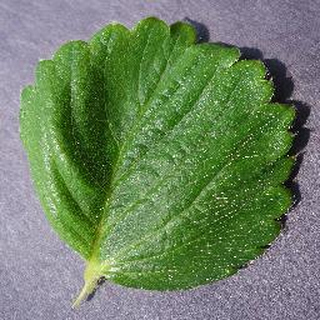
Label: healthy_strawberry